Ken Hendricks

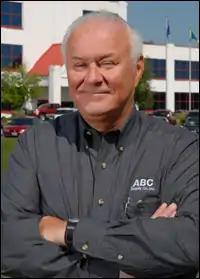

Kenneth Albert Hendricks (September 8, 1941 – December 21, 2007) was an American businessman who, along with Diane Hendricks, his business partner and wife, grew a shingle supply company ABC Supply into a $2.6 billion fortune and a spot on the Forbes 400 at the time of his death. Primarily associated with Beloit, Wisconsin, Hendricks lived in nearby Afton.